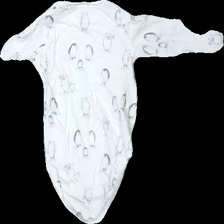
View: back
Type: Top
Category: Children
Brand: Newbie (Kappahl)
Colors: White, Blue, Grey, Orange
Material: 100% bomull
Pattern: Animal print
Cut: C-collar
Size: 74
Season: All
Stains: Minor
Damage: smuts fläck
Damage location: top right
Damage 2: smuts fläckar
Damage 2 location: bottom right
Damage 3: smuts fläckar
Damage 3 location: bottom left
Price range: <50
Recommended usage: Export
Description: body med tryck